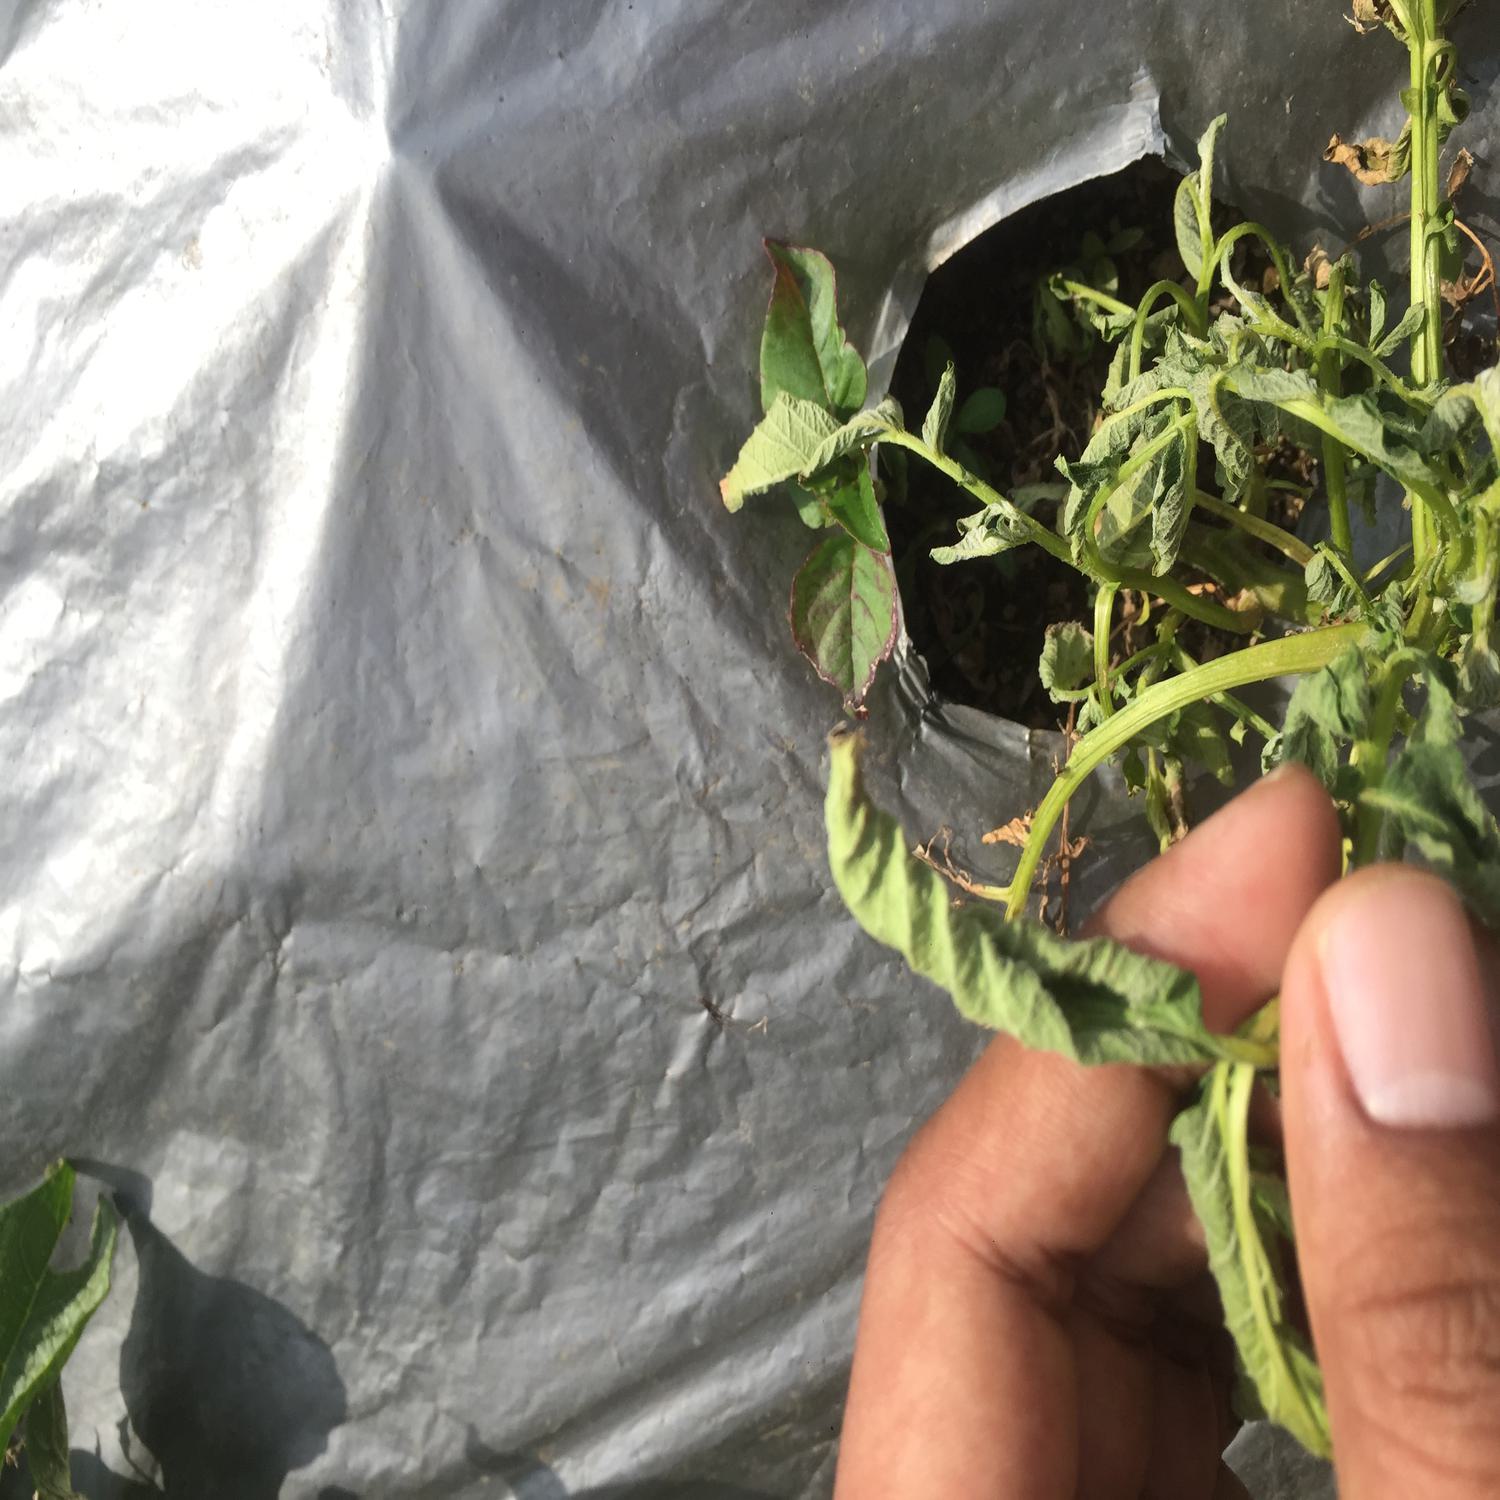
Etiqueta: Pudricion_Parda